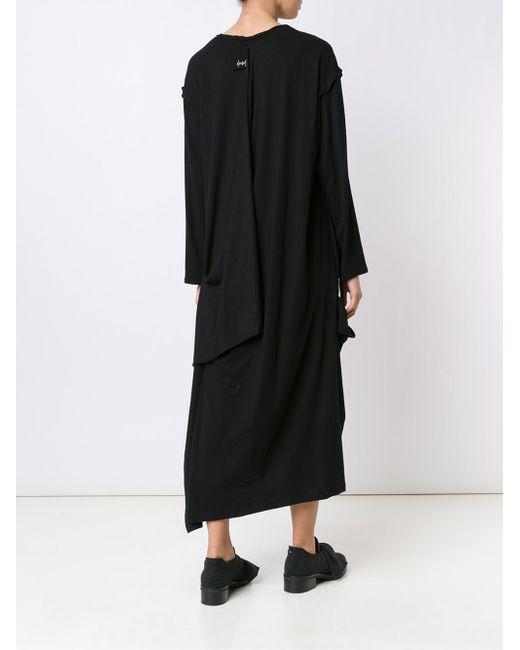
Schlichtes schwarzes Kleid in Übergröße für Damen